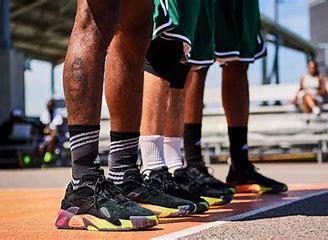
Brand: adidas
Model: Streetball Basketball